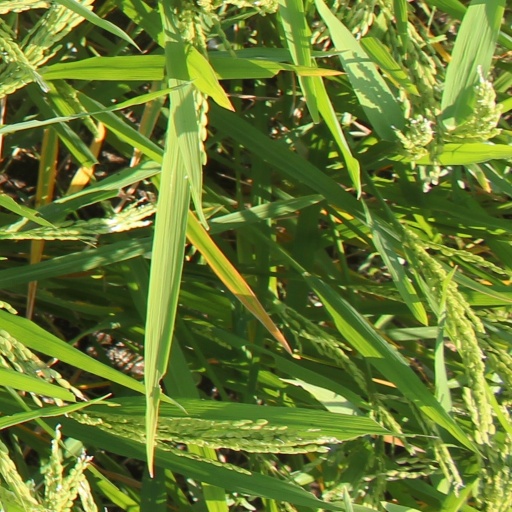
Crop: rice